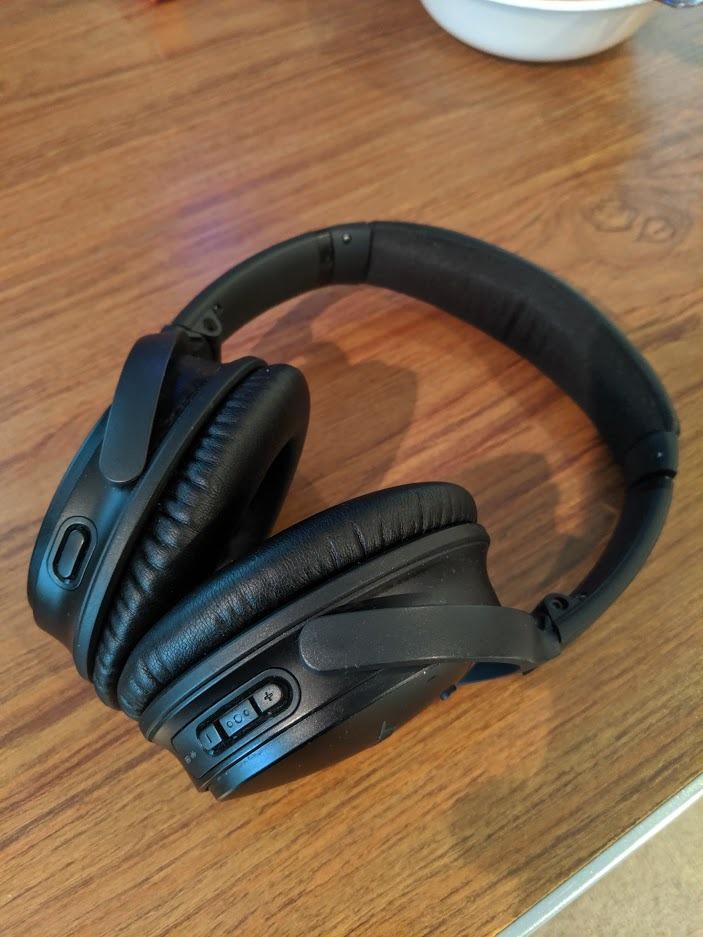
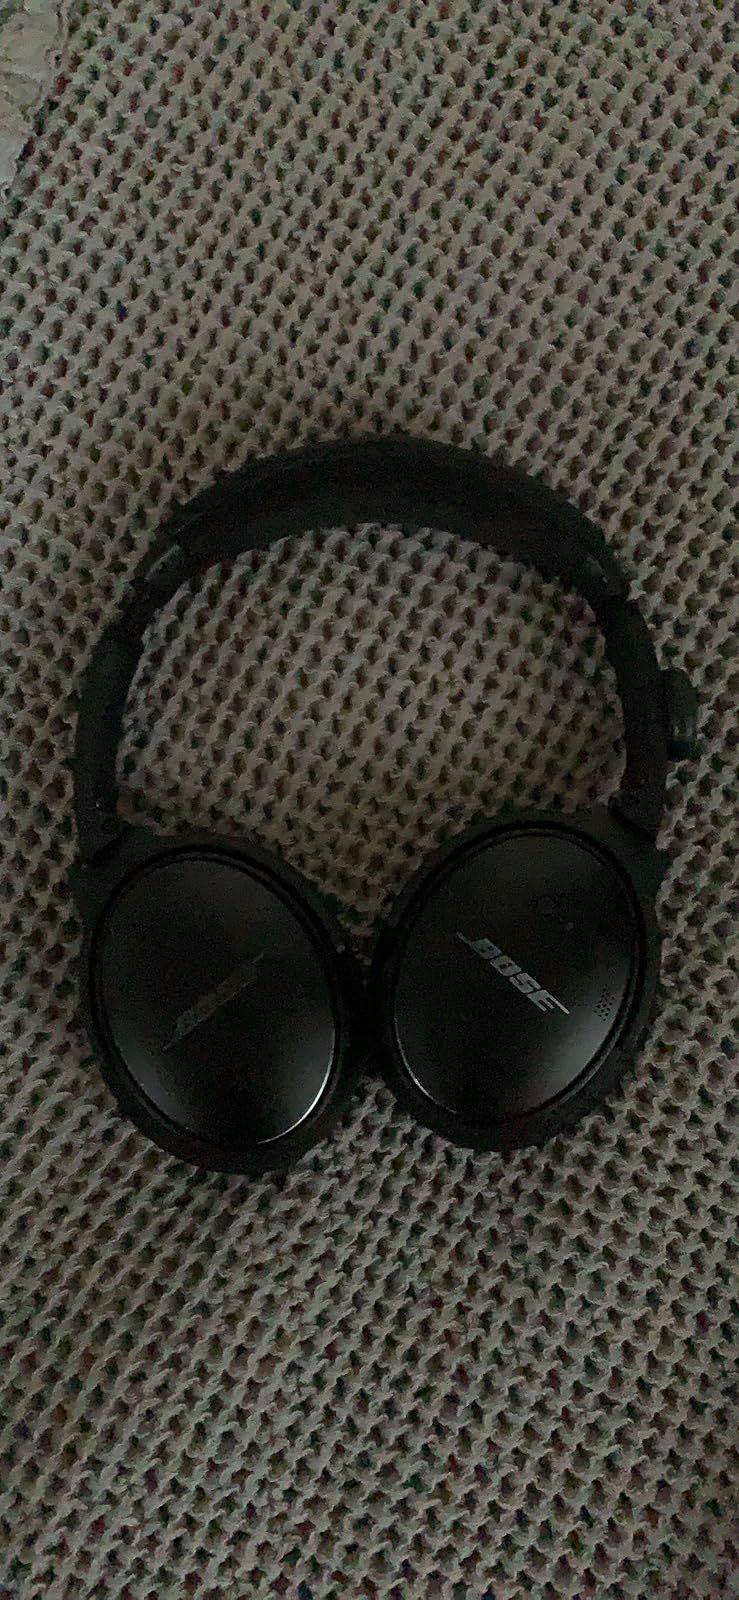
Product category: headphones
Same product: yes